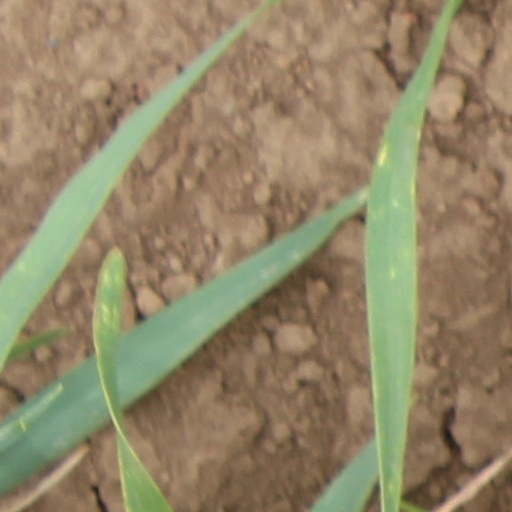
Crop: wheat